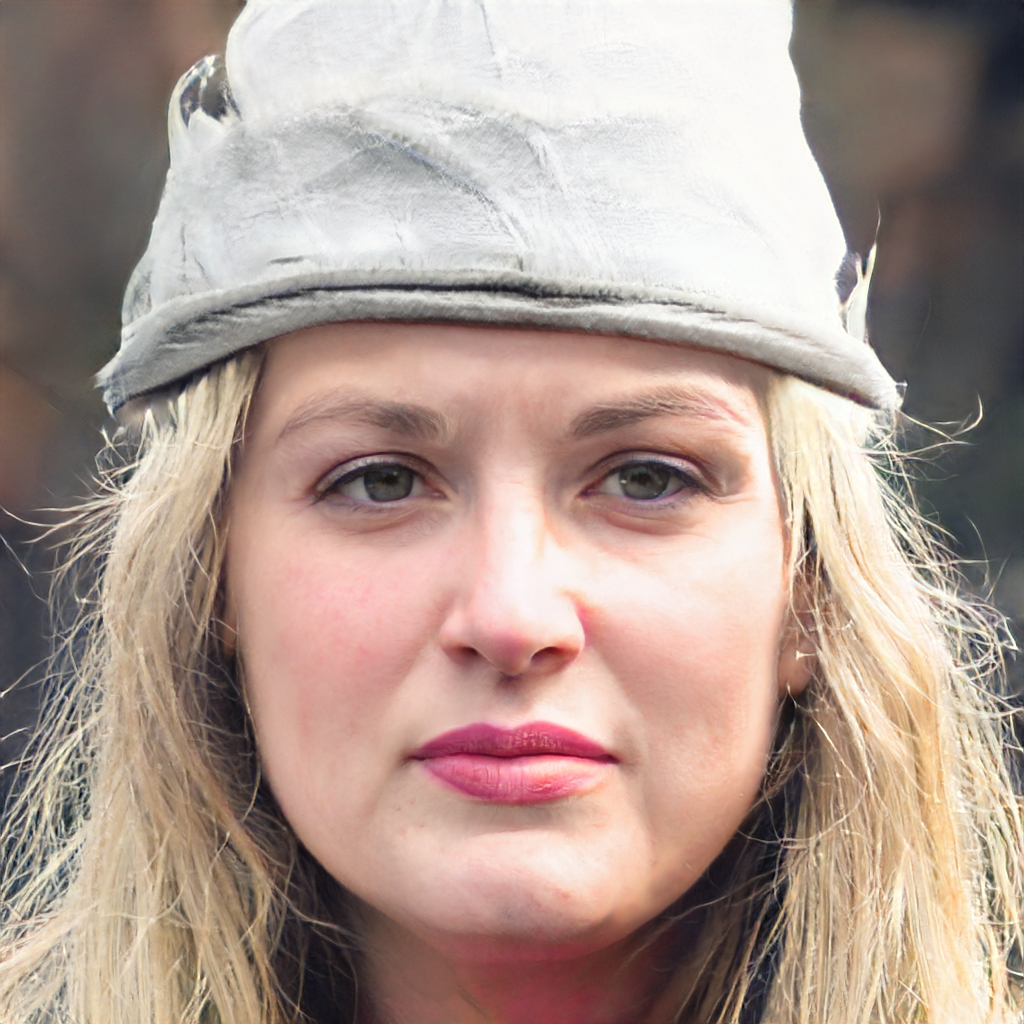
Label: Colored